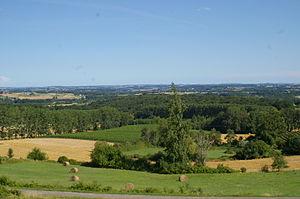
Soumensac est une commune du Sud-Ouest de la France métropolitaine, située dans le département de Lot-et-Garonne.